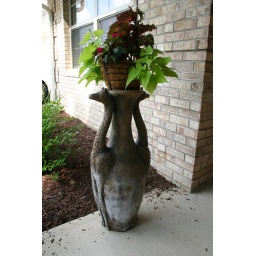
some flowers from old house and Strange pot in Shelbyville